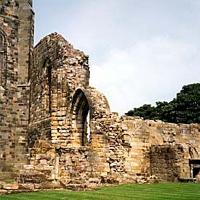
Weather: cloudy or overcast